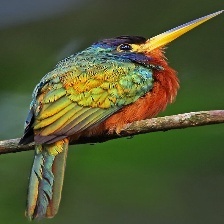
Species: GREAT JACAMAR
Scientific name: JACAMEROPS AUREUS